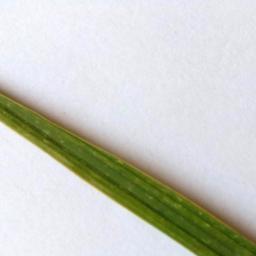
Label: Rice___Healthy